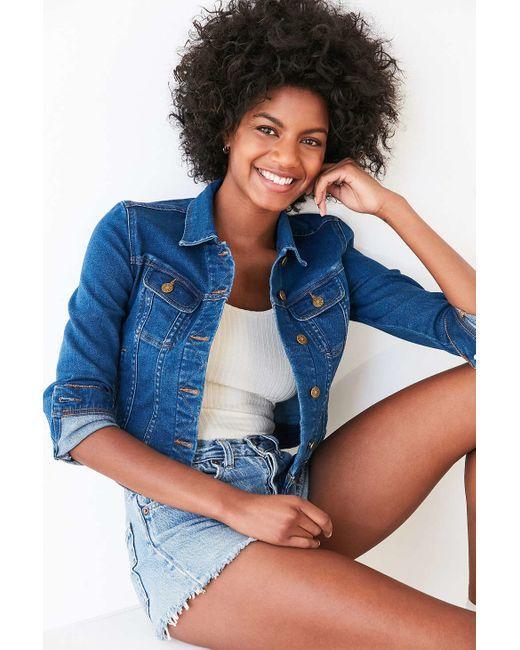
Blaue Jeansjacke mit hoher Taille, weißes Baumwollhemd und blaue Jeansshorts für Freizeitkleidung